Arthur Mold

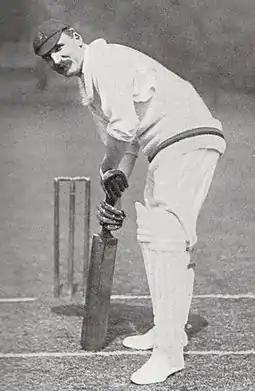
A cricket ready to receive the ball

That December, at their annual meeting at Lord's, the captains of the first-class counties discussed the problem of throwing. MacLaren asked those present at the meeting to give their opinion of Mold's bowling. According to MacLaren, they "replied to a man that they considered that Mold was not always fair". Reports in the press stated that they voted by a majority of eleven to one that Mold's action was unfair, and that along with other bowlers whose actions were suspected, he should not bowl in the coming season. The captains further recommended that bowlers with illegal actions should be banned, suspended or warned depending on the severity of their transgression. The meeting proved controversial, and disputes arose over how many captains had supported the decision. MacLaren claimed that he was the only captain to support Mold. Despite the verdict of the meeting, Lancashire's committee remained of the opinion that Mold bowled legally; the Lancashire president A. N. Hornby and several of Mold's teammates also publicly backed the bowler. Opinions among other players and in the press varied as to the fairness of Mold's bowling, but sympathy was expressed for the damage to Mold's career and reputation, while Pelham Warner suggested that it was unfair to ban Mold completely. Some critics believed that the captains should not have passed judgement at all. The MCC, responsible for the laws of cricket and the organisation of the English game, were asked to adjudicate by several county committees. Reluctant to let the decision stand, the MCC overruled the captains, preferring to leave the matter to individual umpires. However, the umpires were instructed to pay close attention to suspect bowlers during the coming season.